Deception Pass

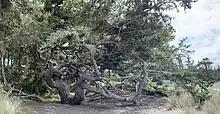
Douglas fir tree estimated to be 850 years old at Deception Pass State Park

The park's recreational facilities include campgrounds, hiking trails, beaches, and tidepools. Several miles of the Pacific Northwest Trail are within the park, including the section that crosses Deception Pass on the Highway 20 bridge. The Cornet Bay Retreat Center provides cabins and dining and recreation facilities. Cornet Bay offers boat launches and fishing, while Bowman Bay has an interpretive center that explains the story of the Civilian Conservation Corps throughout Washington state. Near the center is a CCC honor statue, which can be found in 30 U.S. states. Fishing is popular in Pass Lake, on the north side of the bridge. Boat rentals and guided tours of the park are also offered.